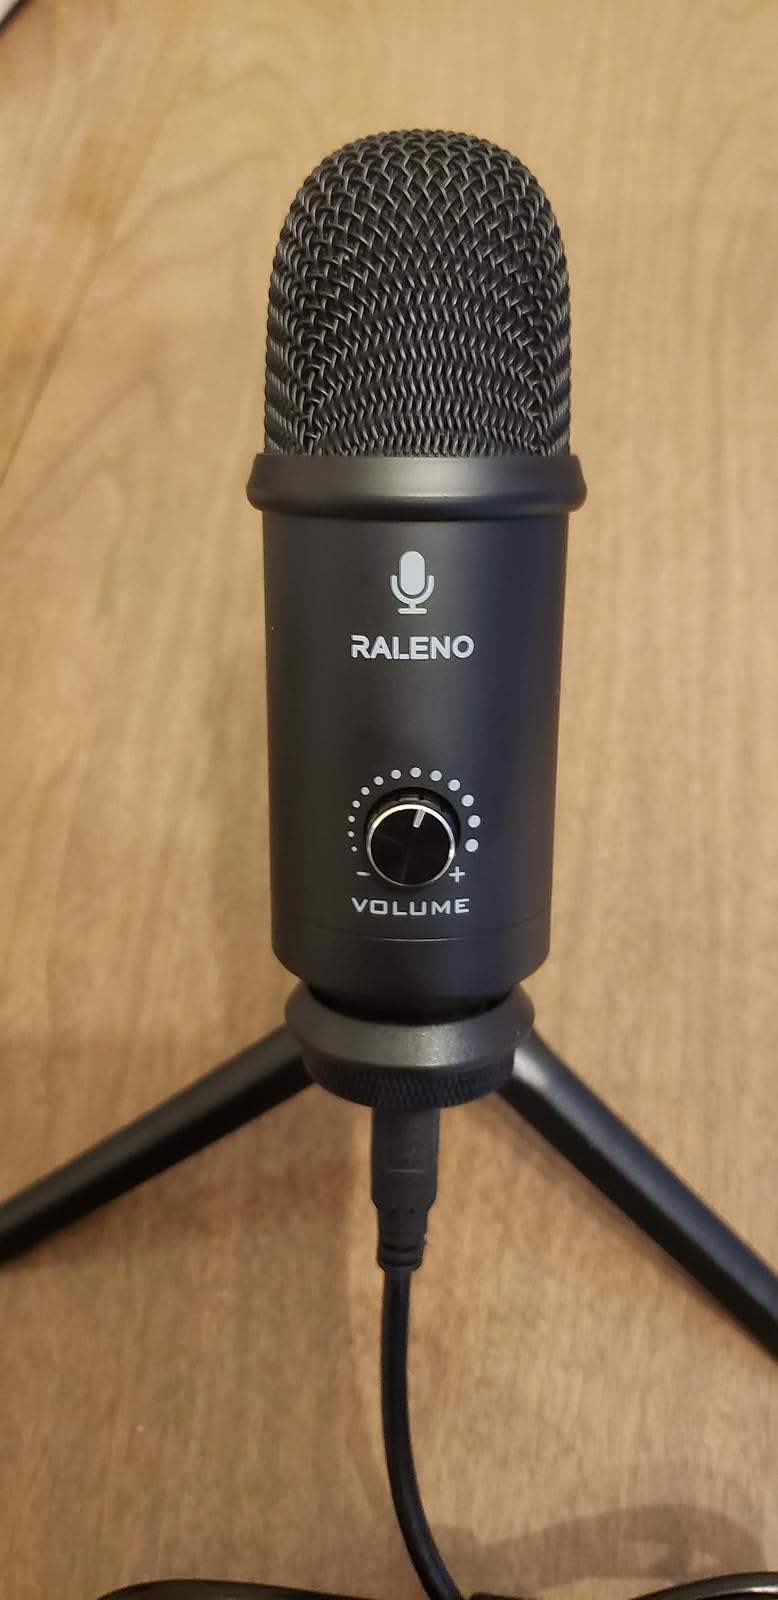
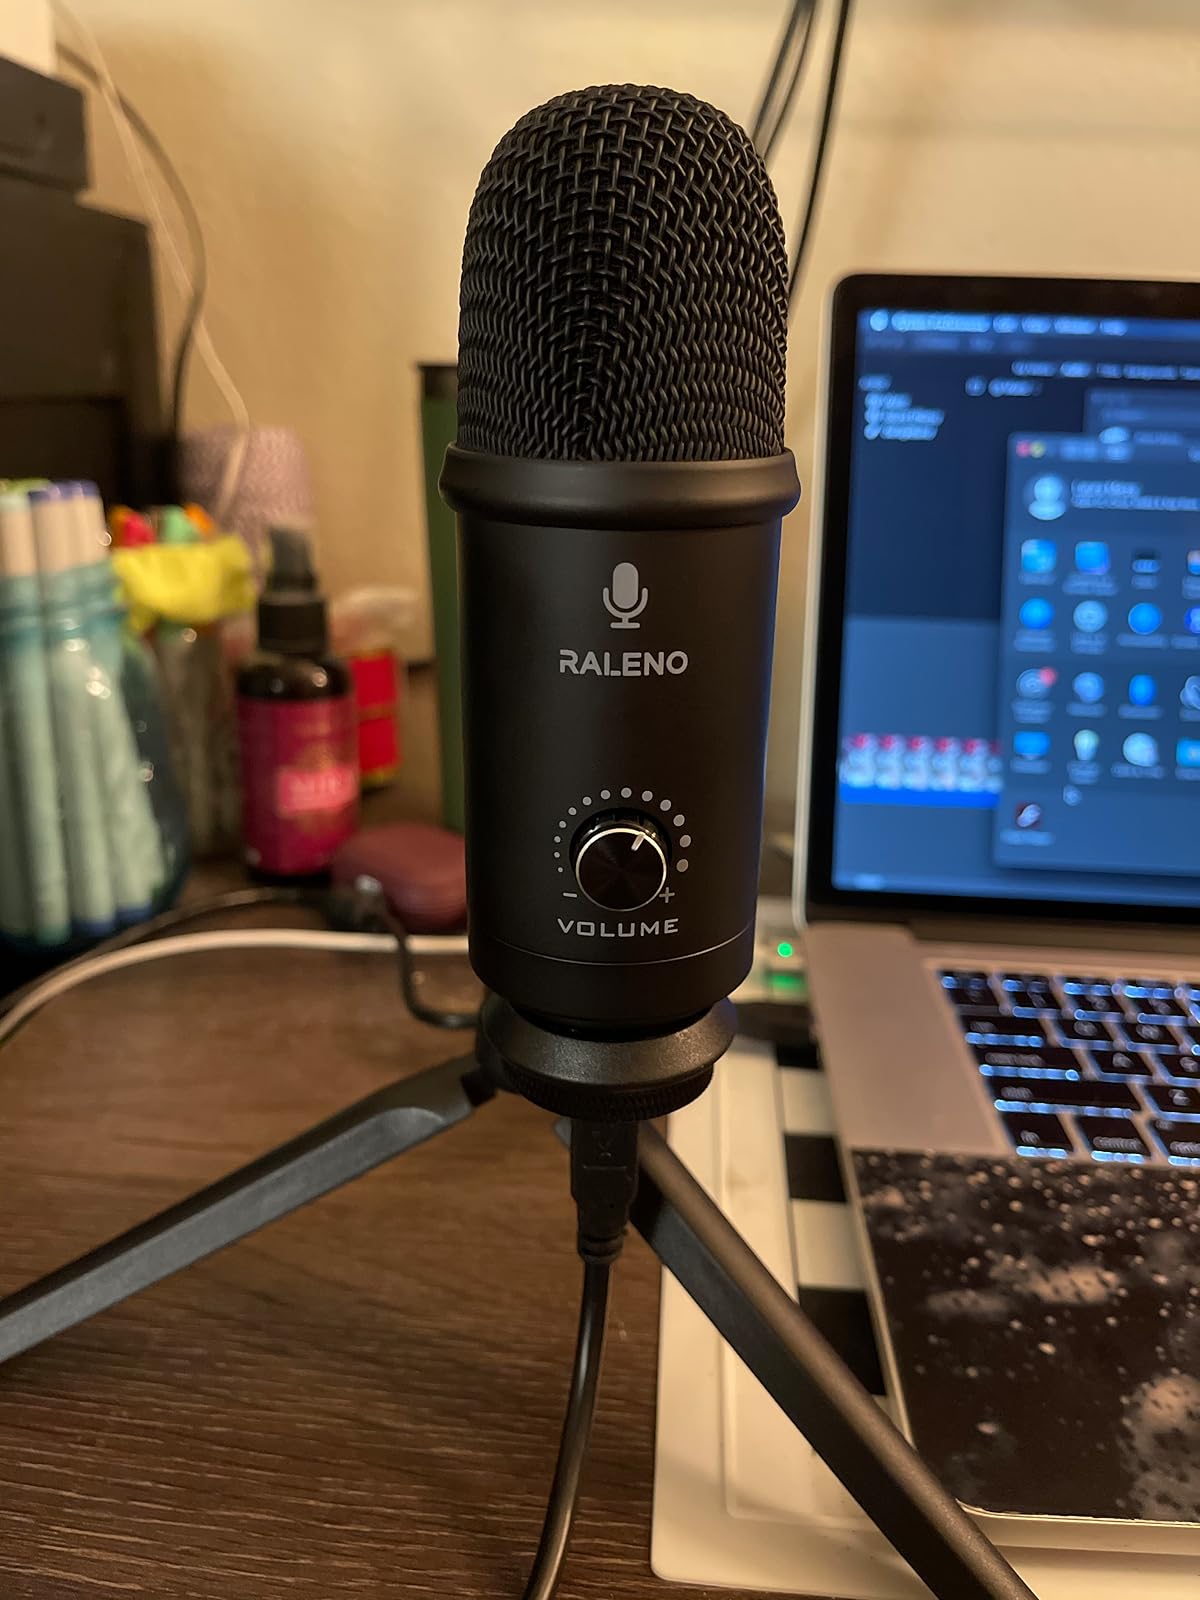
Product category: microphone
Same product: yes